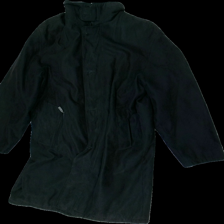
View: front
Type: Jacket
Category: Unisex
Brand: Not in the list
Brand text on label: Bugatti
Colors: Black
Material: 100% Polyester
Cut: Regular
Season: All
Price range: 100-150
Recommended usage: Reuse